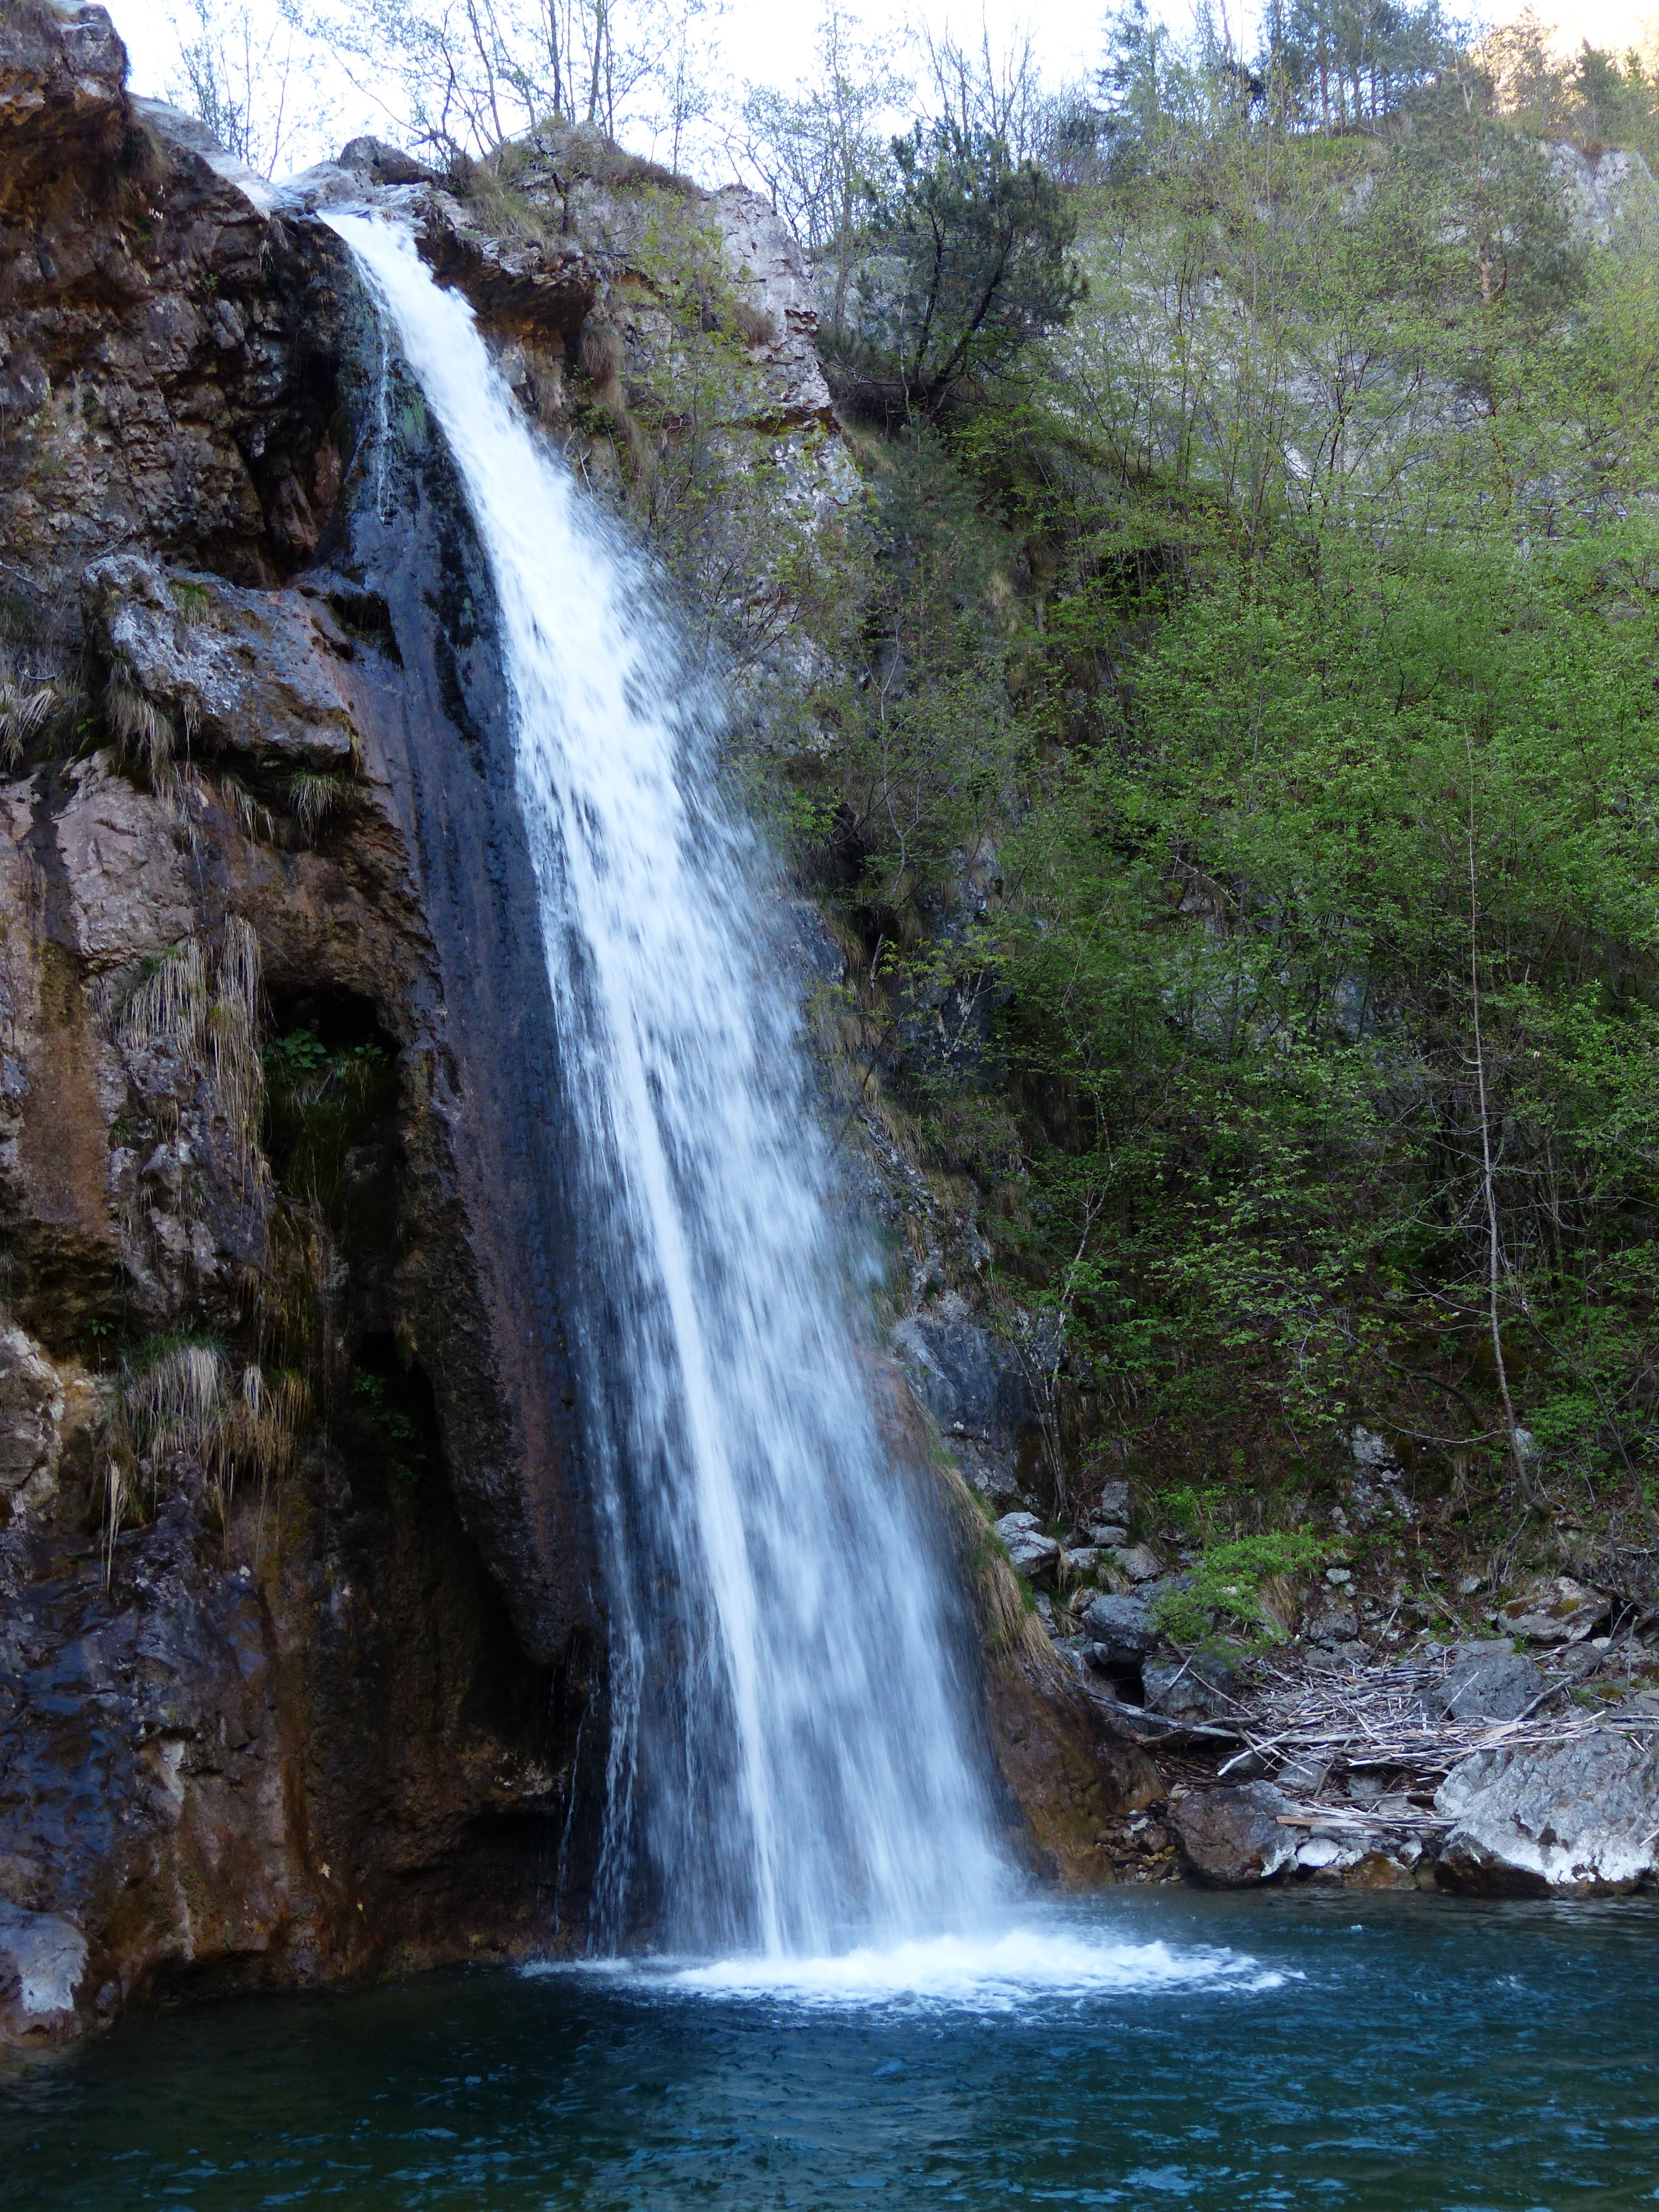
water, waterfall, stream, splash, rapid, body of water, wasserfall, trentino, water feature, watercourse, south tyrol, valle di ledro, storo, cascata ampola sul torrente palvico, ampola cascata, val di ledro, cascata di storo